One More for the Road (short story collection)

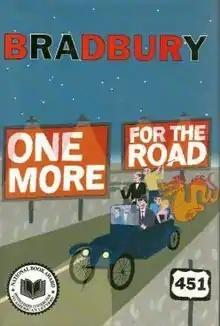
dust-jacket from the first edition

One More for the Road is a 2002 collection of 25 short stories written by Ray Bradbury.